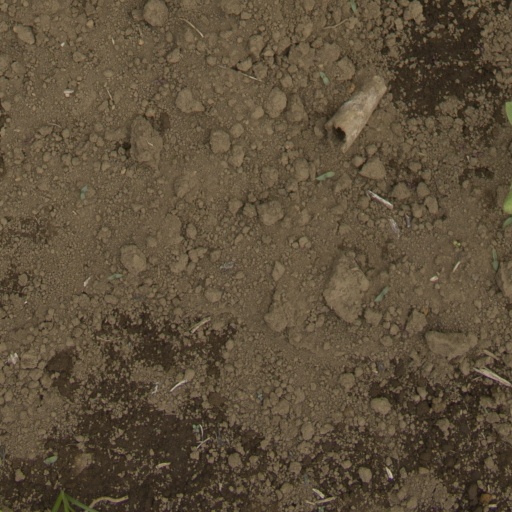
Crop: Jerusalem artichoke